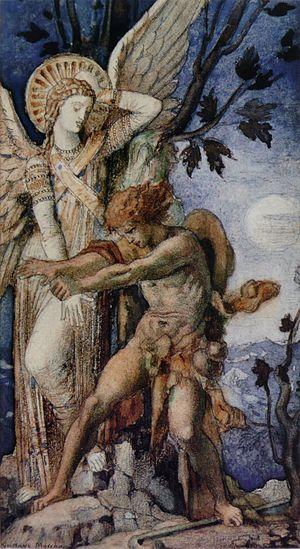
Gustave Moreau né le 6 avril 1826 à Paris et mort dans la même ville le 18 avril 1898 est un peintre, graveur, dessinateur et sculpteur français.